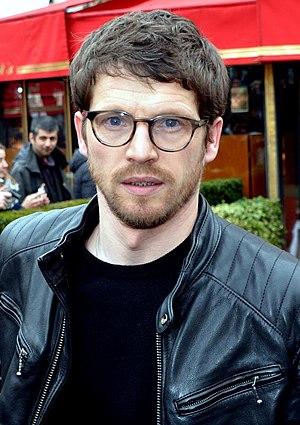
Pierre Deladonchamps au déjeuner des nommés des César du cinéma.